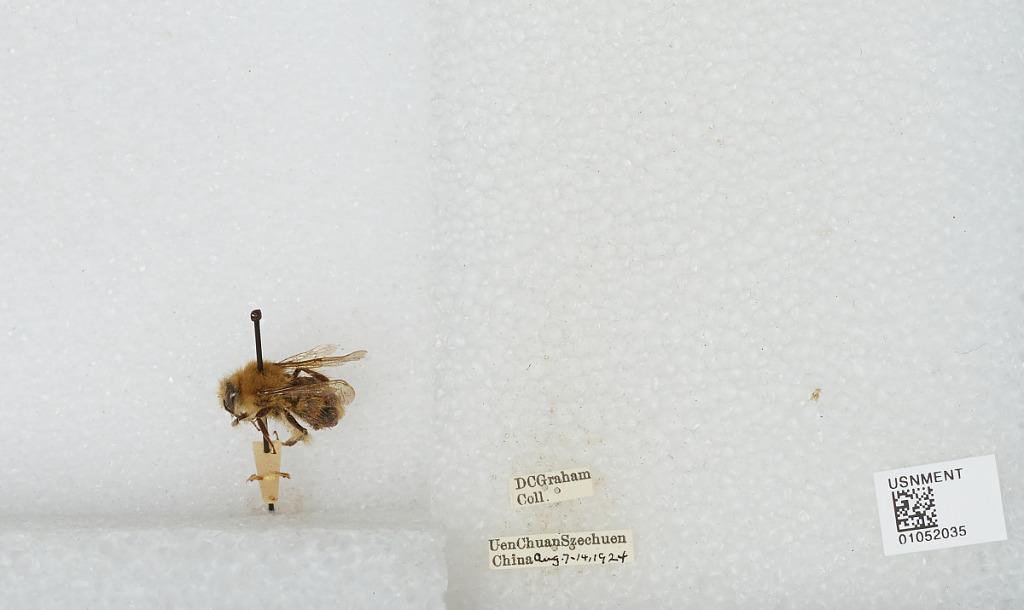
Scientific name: Bombus sp.
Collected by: D. Graham
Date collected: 1924-8-7
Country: China
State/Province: Sichuan
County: Wenchuan Xian
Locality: Wenchuan